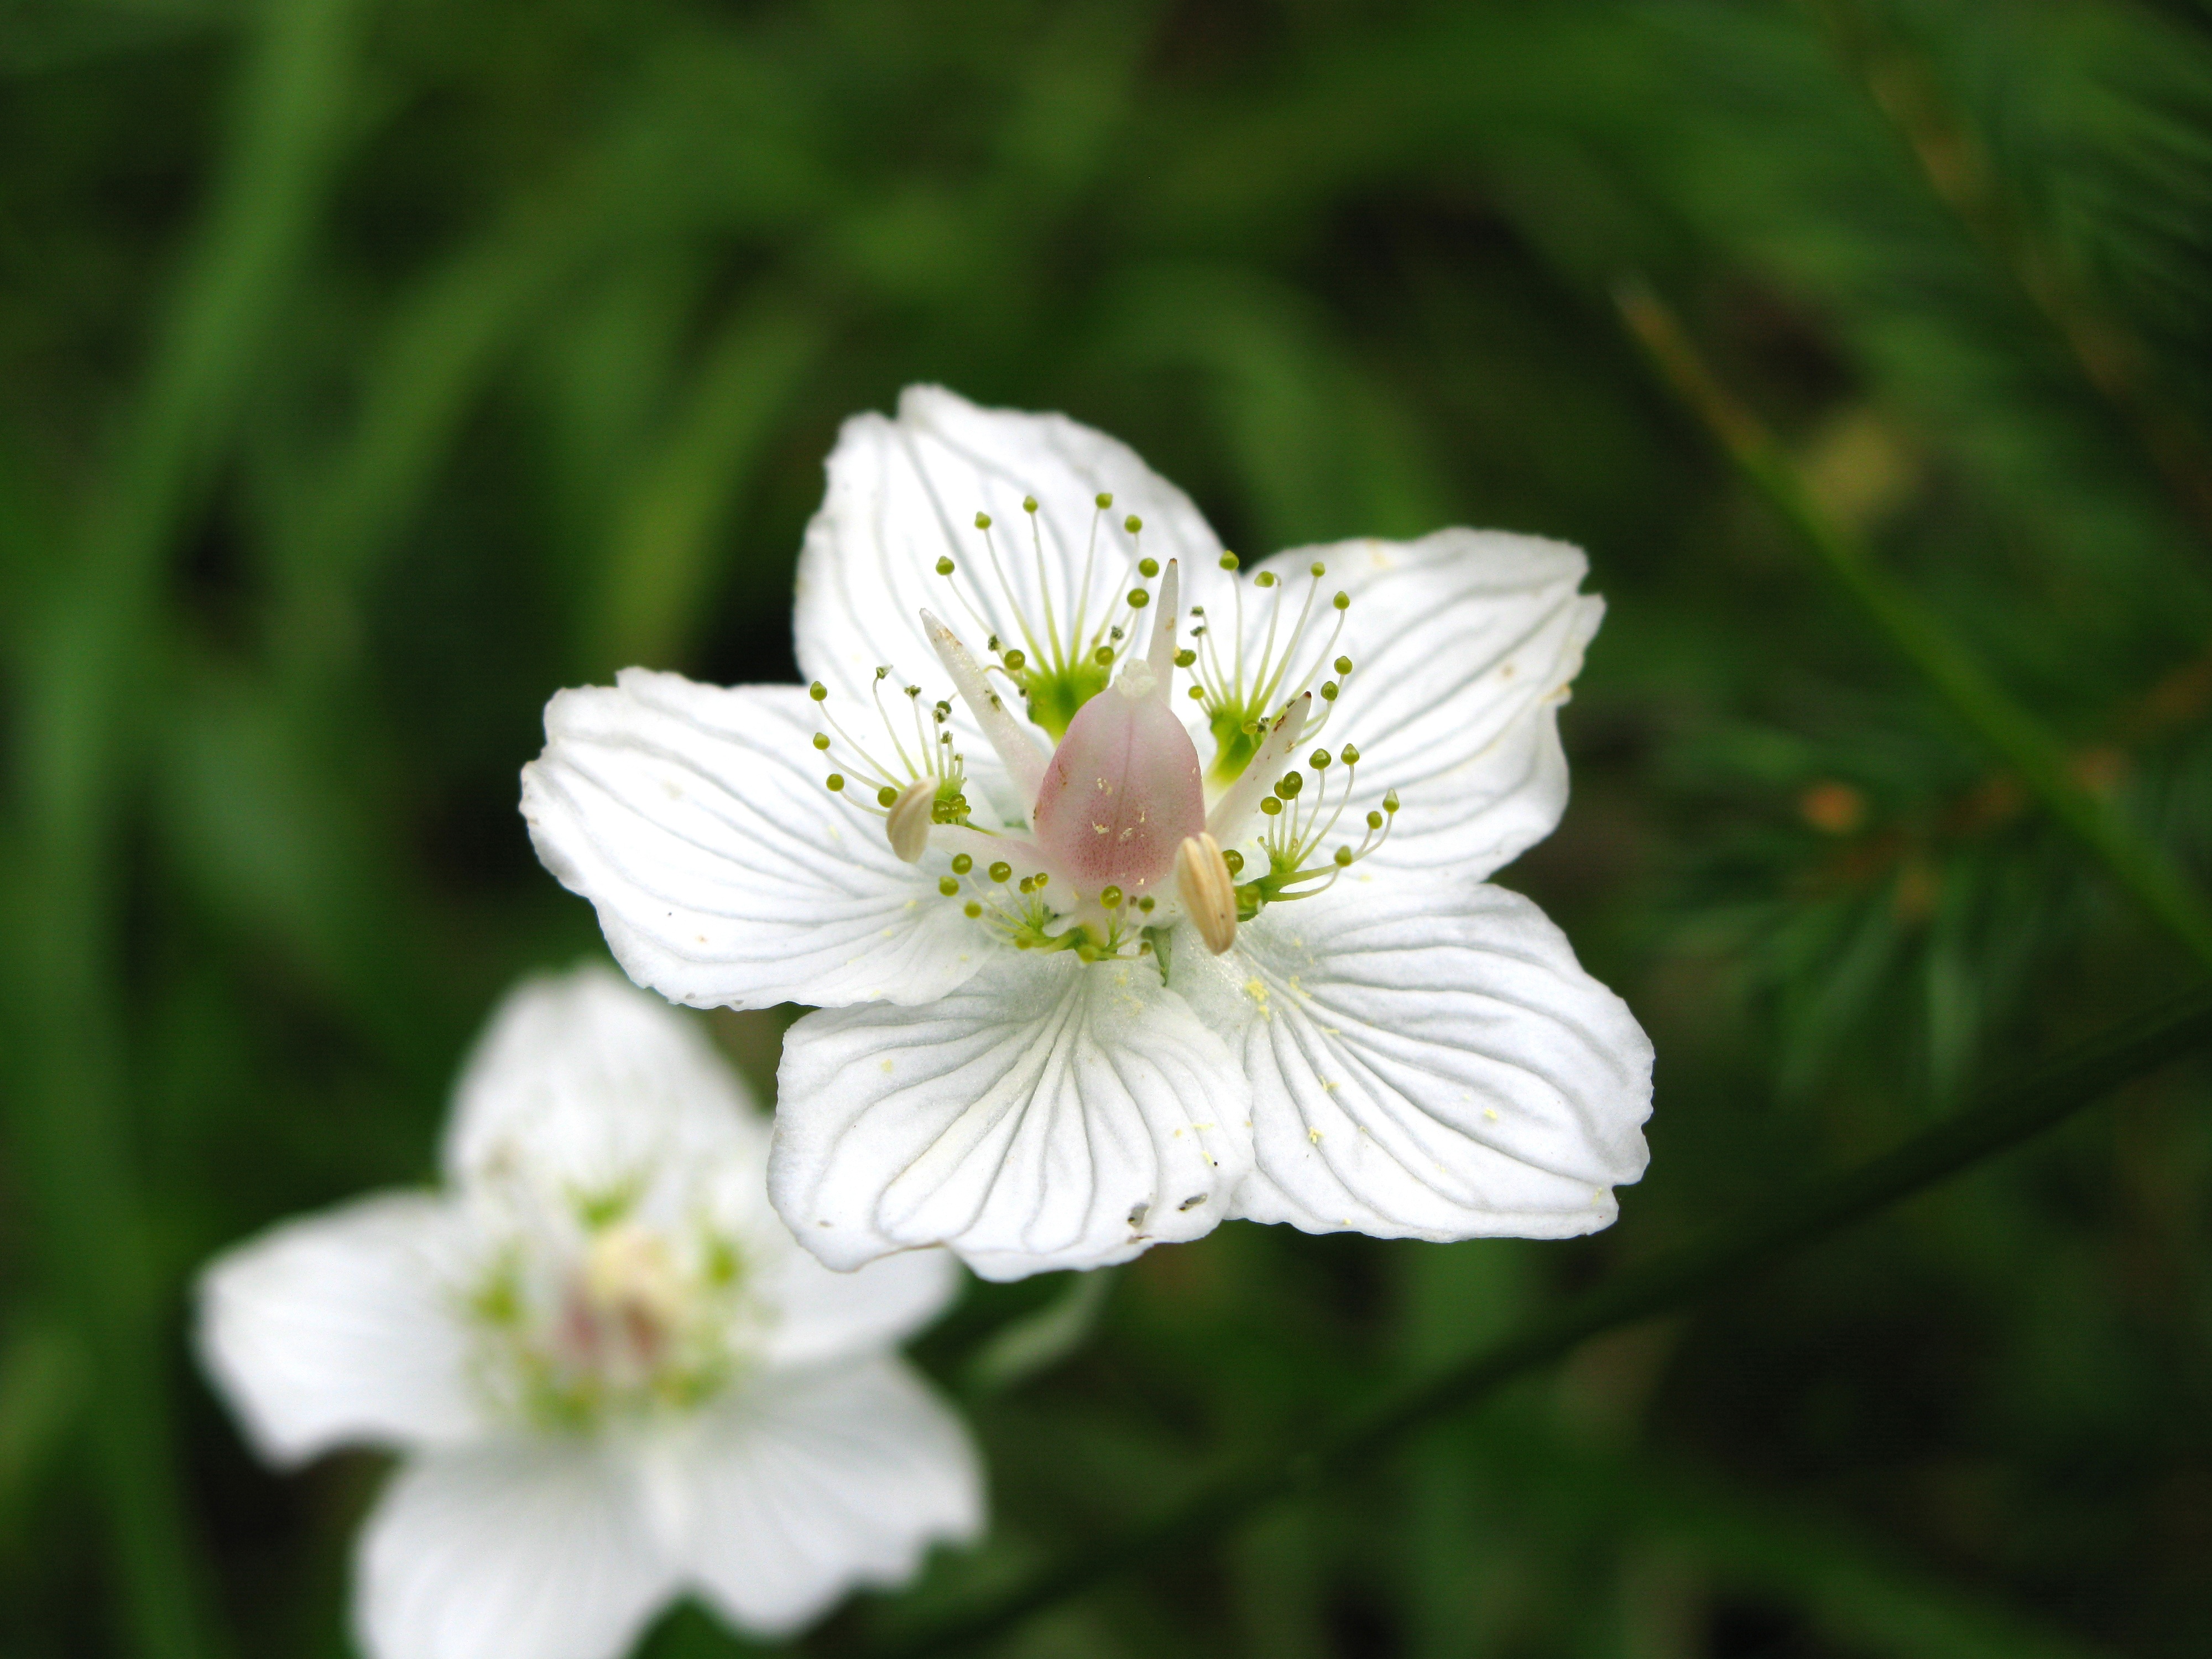
nature, blossom, plant, white, meadow, flower, petal, summer, botany, flora, wildflower, flowers, close up, sweden, macro photography, flowering plant, land plant, hay flower